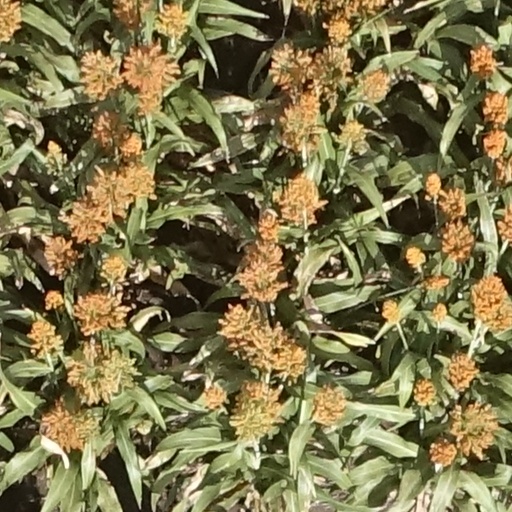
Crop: sorghum